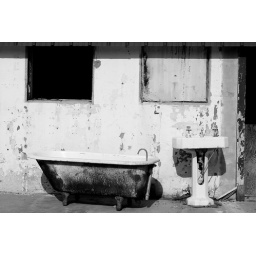
This was sitting against the wall of a barn. It was a photo must!